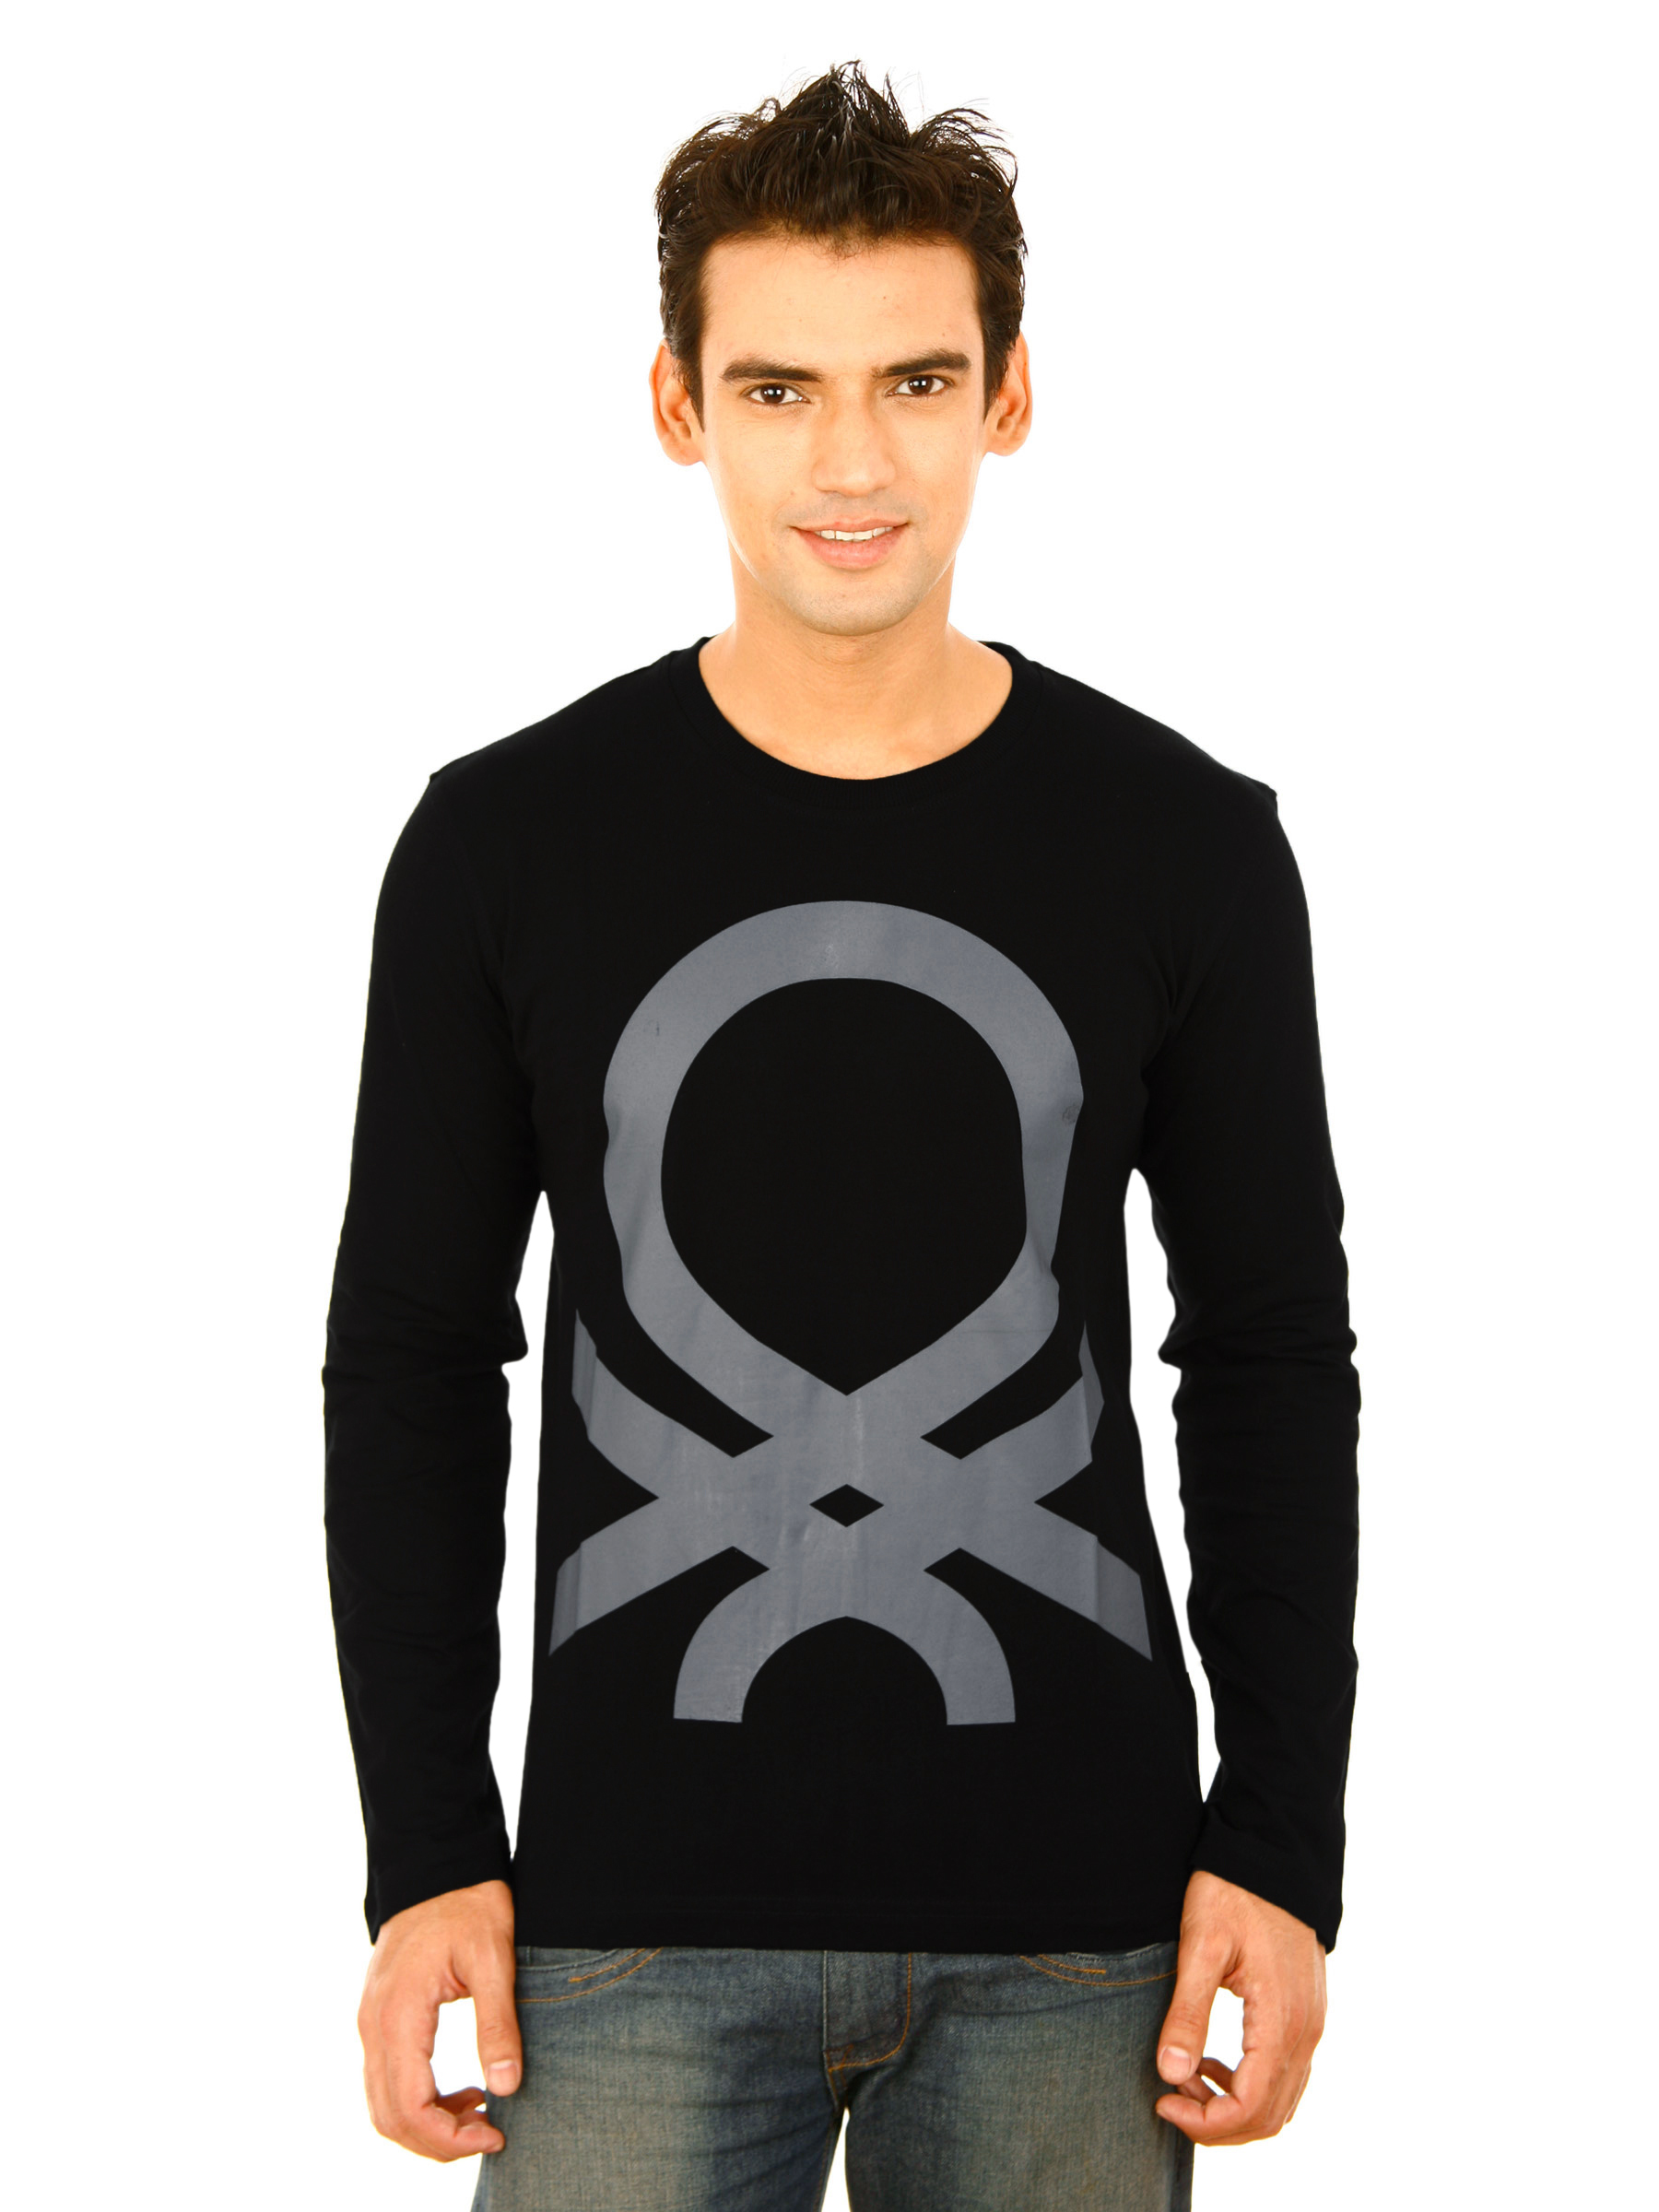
United Colors of Benetton Men Light Winter Black Tshirts
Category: Apparel / Topwear / Tshirts
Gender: Men
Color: Black
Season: Fall 2011
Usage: Casual